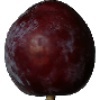
Label: Plum 1